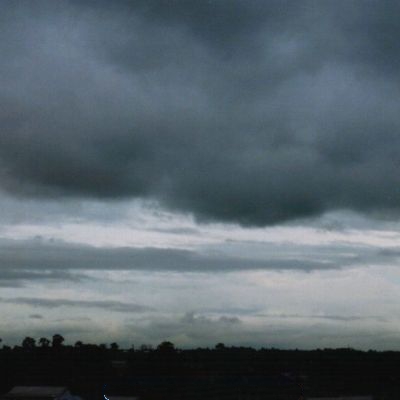
Cloud type: Cirrostratus (Cs)